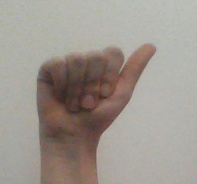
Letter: dhad